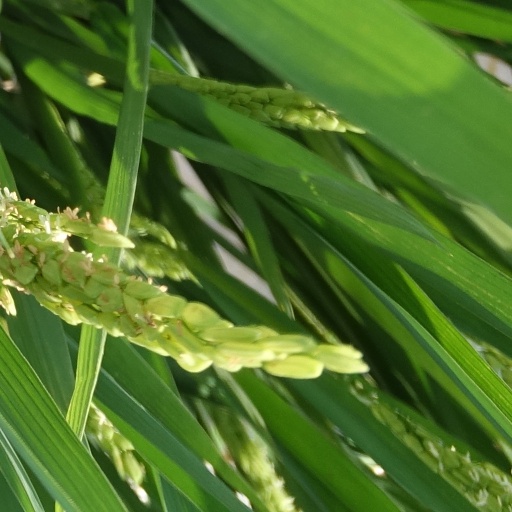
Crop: rice